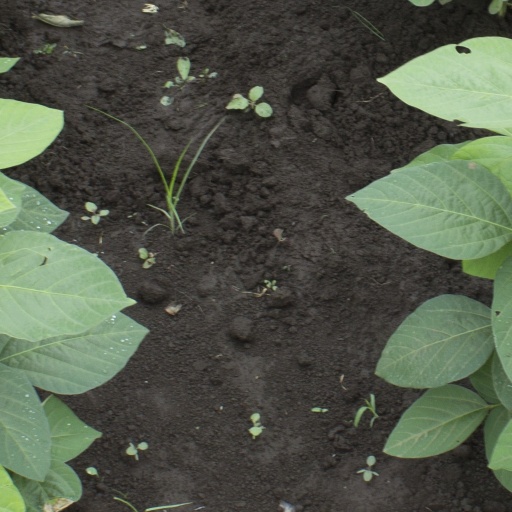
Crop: soybean